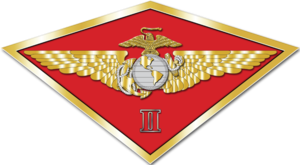
Un corps expéditionnaire des Marines, anciennement connu sous le nom de force amphibie des Marines, est l'unité la plus grosse au sein des Forces tactiques terrestre et aérienne des Marines. Une MEF est une unité de combat du Corps des Marines des États-Unis.